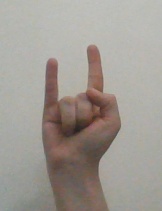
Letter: la